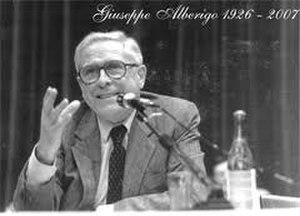
Giuseppe Alberigo, né le 21 janvier 1926 à Cuasso al Monte et mort le 15 juin 2007 à Bologne, est un historien italien, spécialiste de l'histoire de l'Église catholique, en particulier du concile Vatican II, auquel il a consacré un ouvrage en cinq volumes traduit en français. Il est également l'auteur de deux biographies de Jean XXIII.